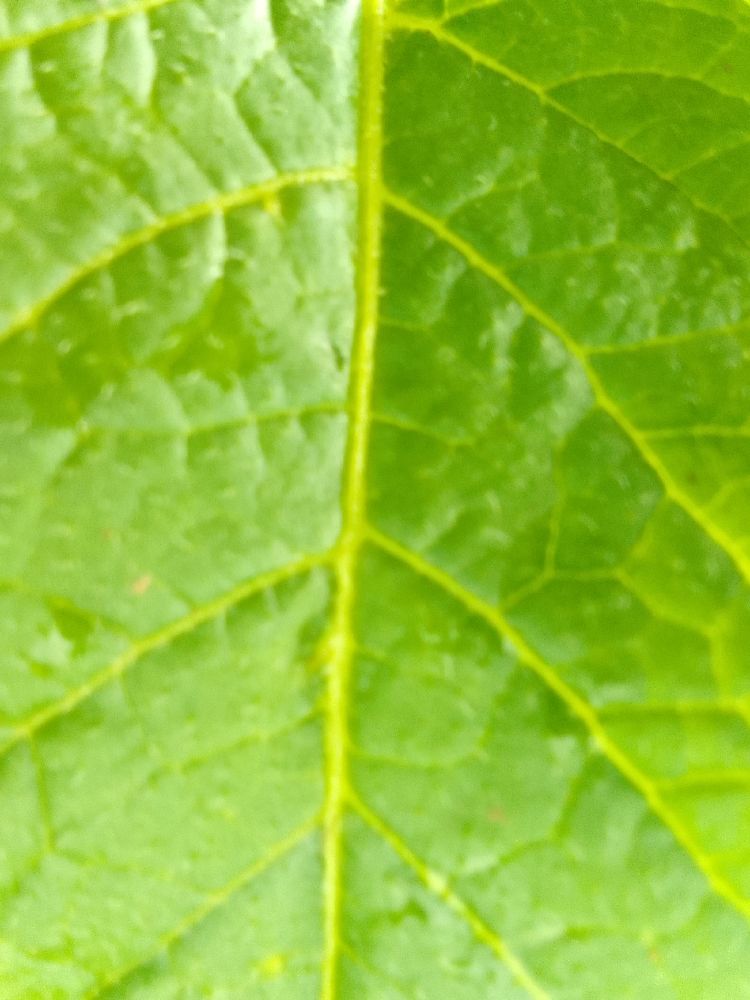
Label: Healthy